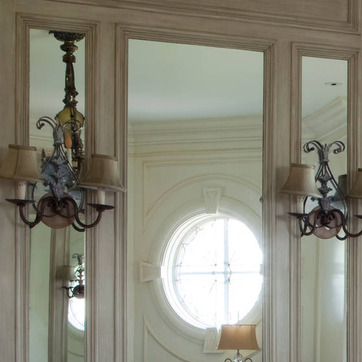
Material: mirror